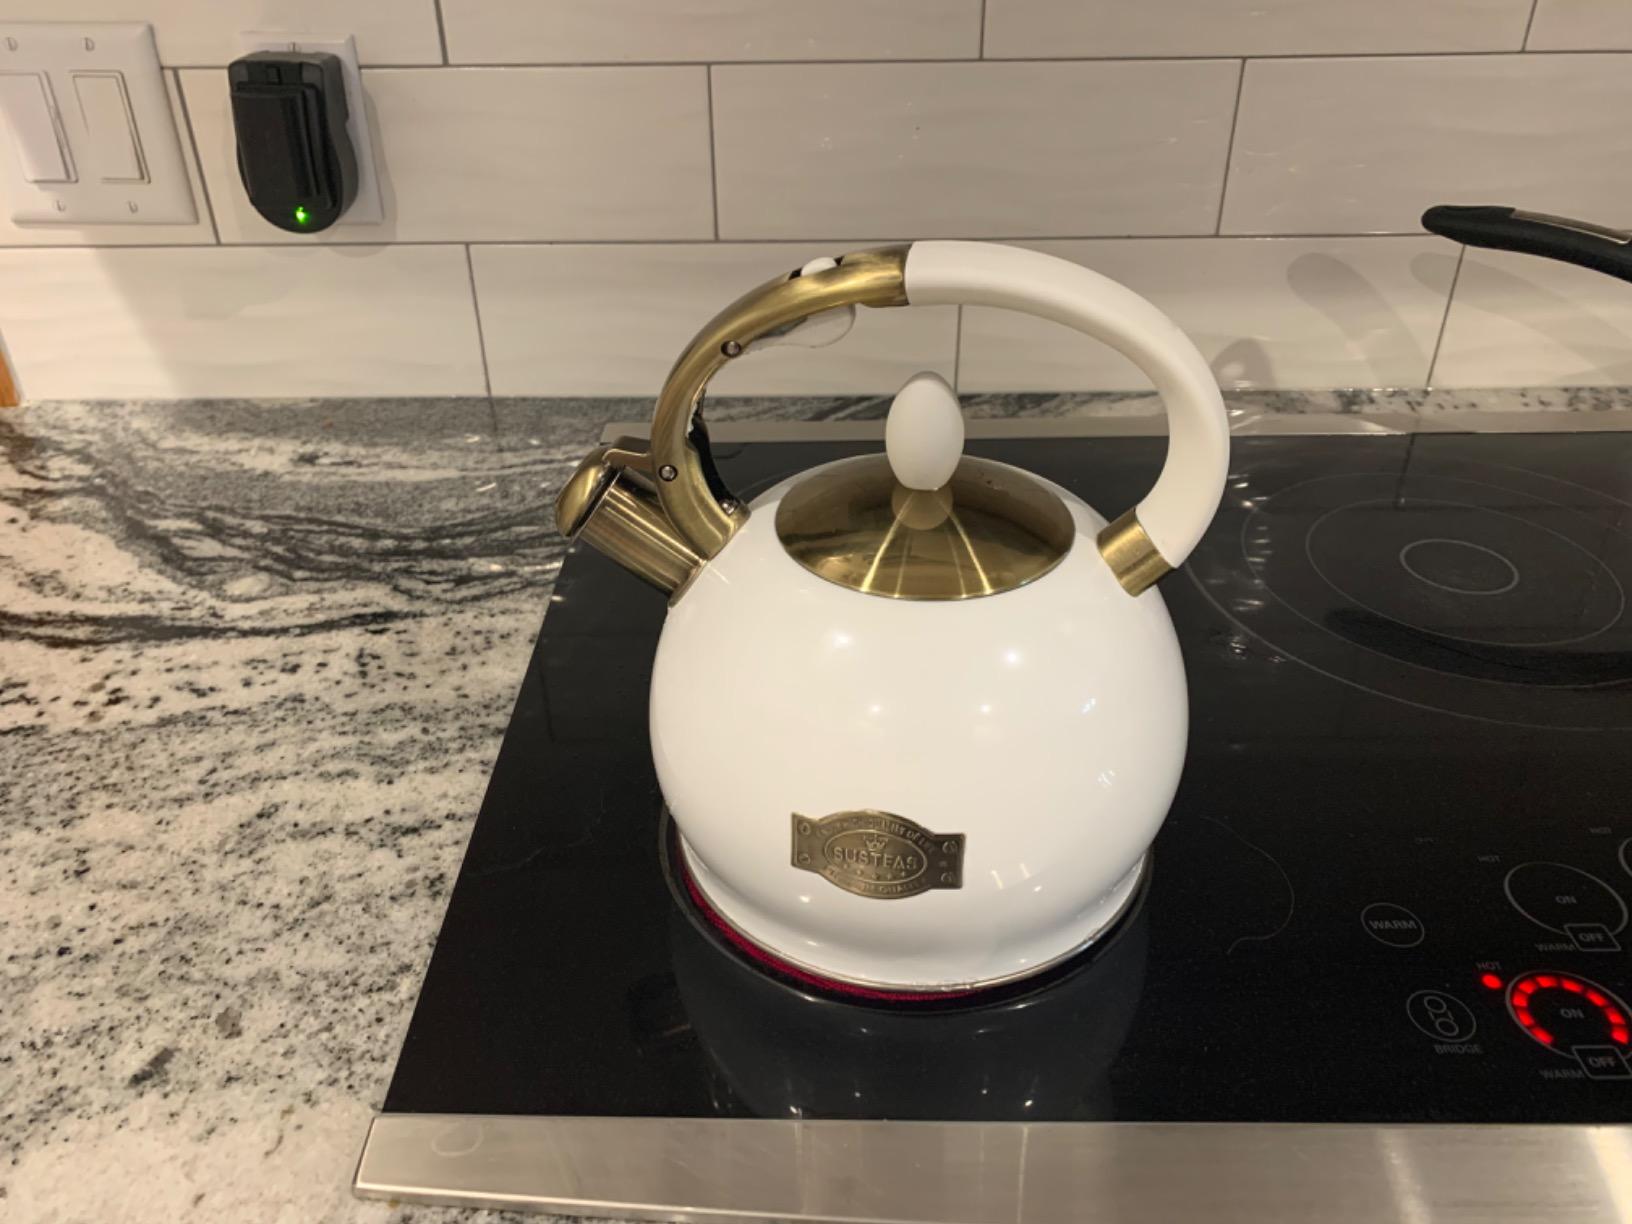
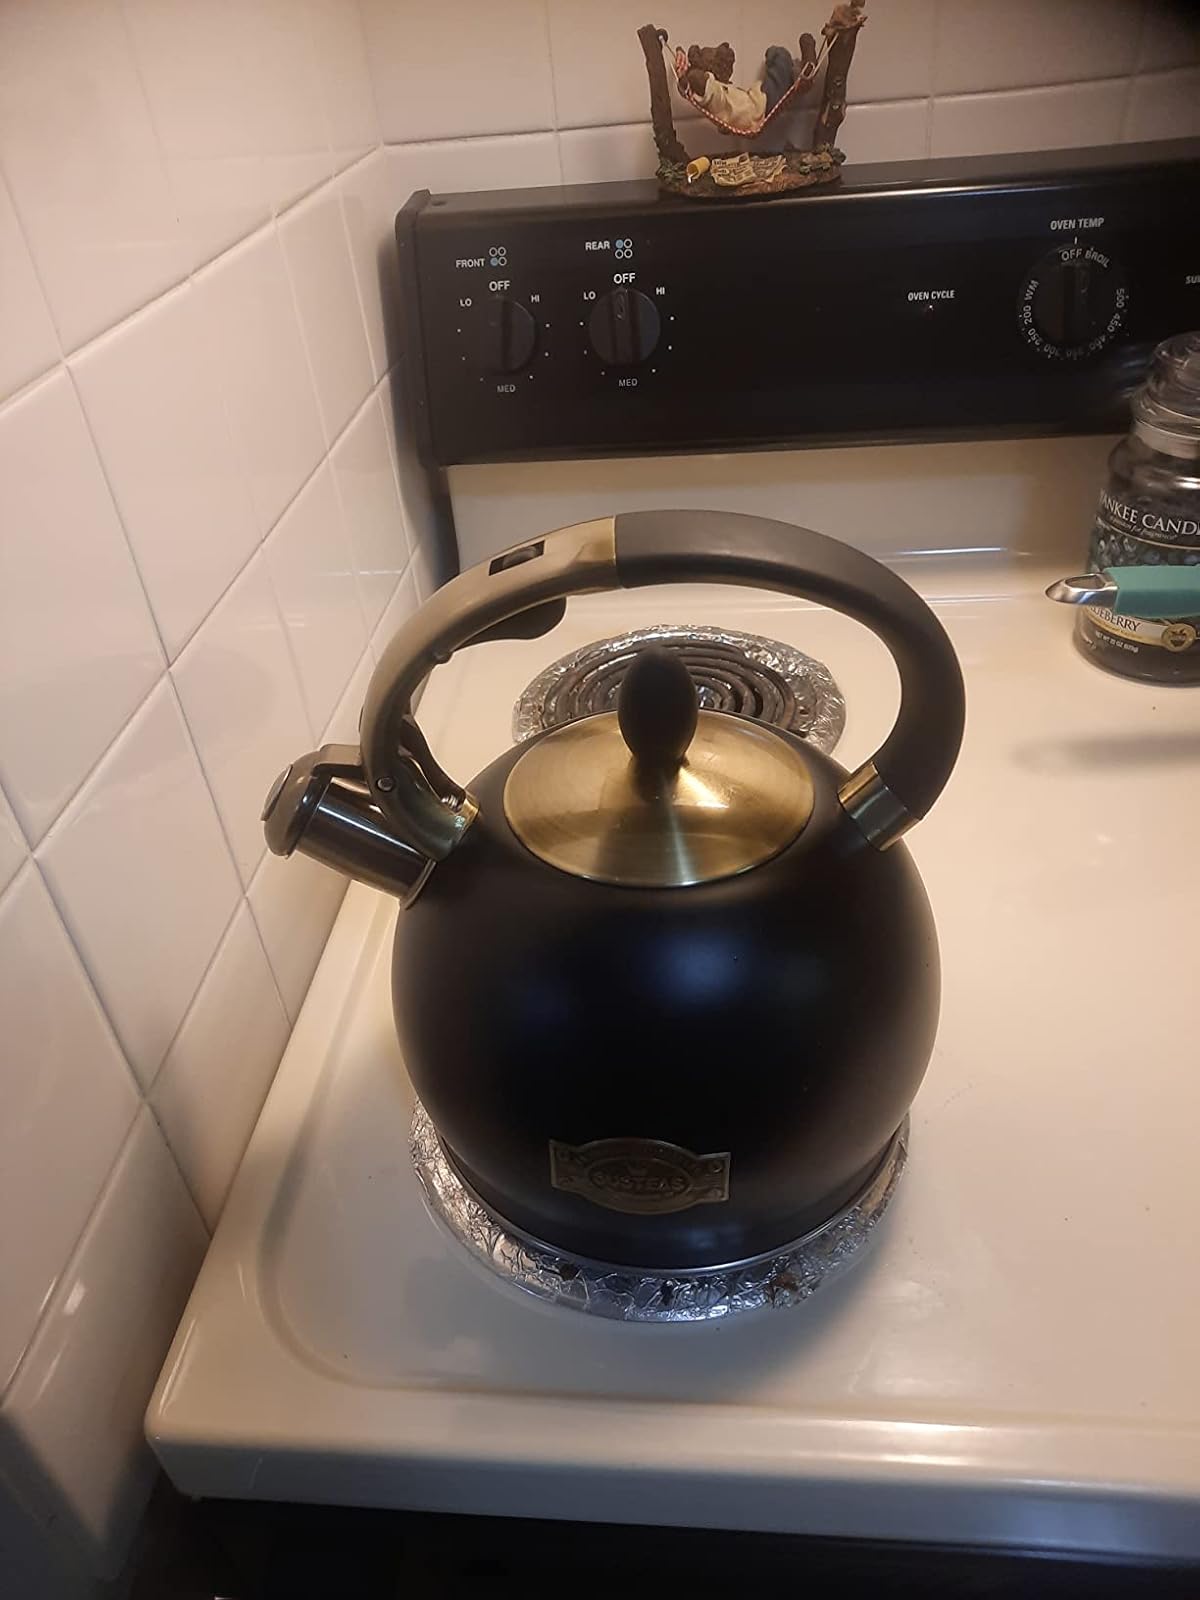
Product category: items_kettle
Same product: no